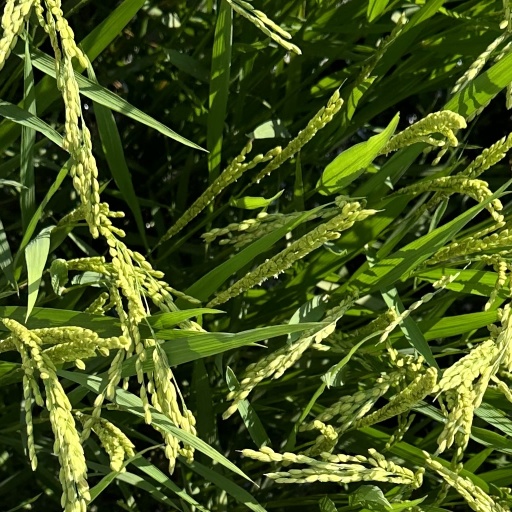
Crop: rice